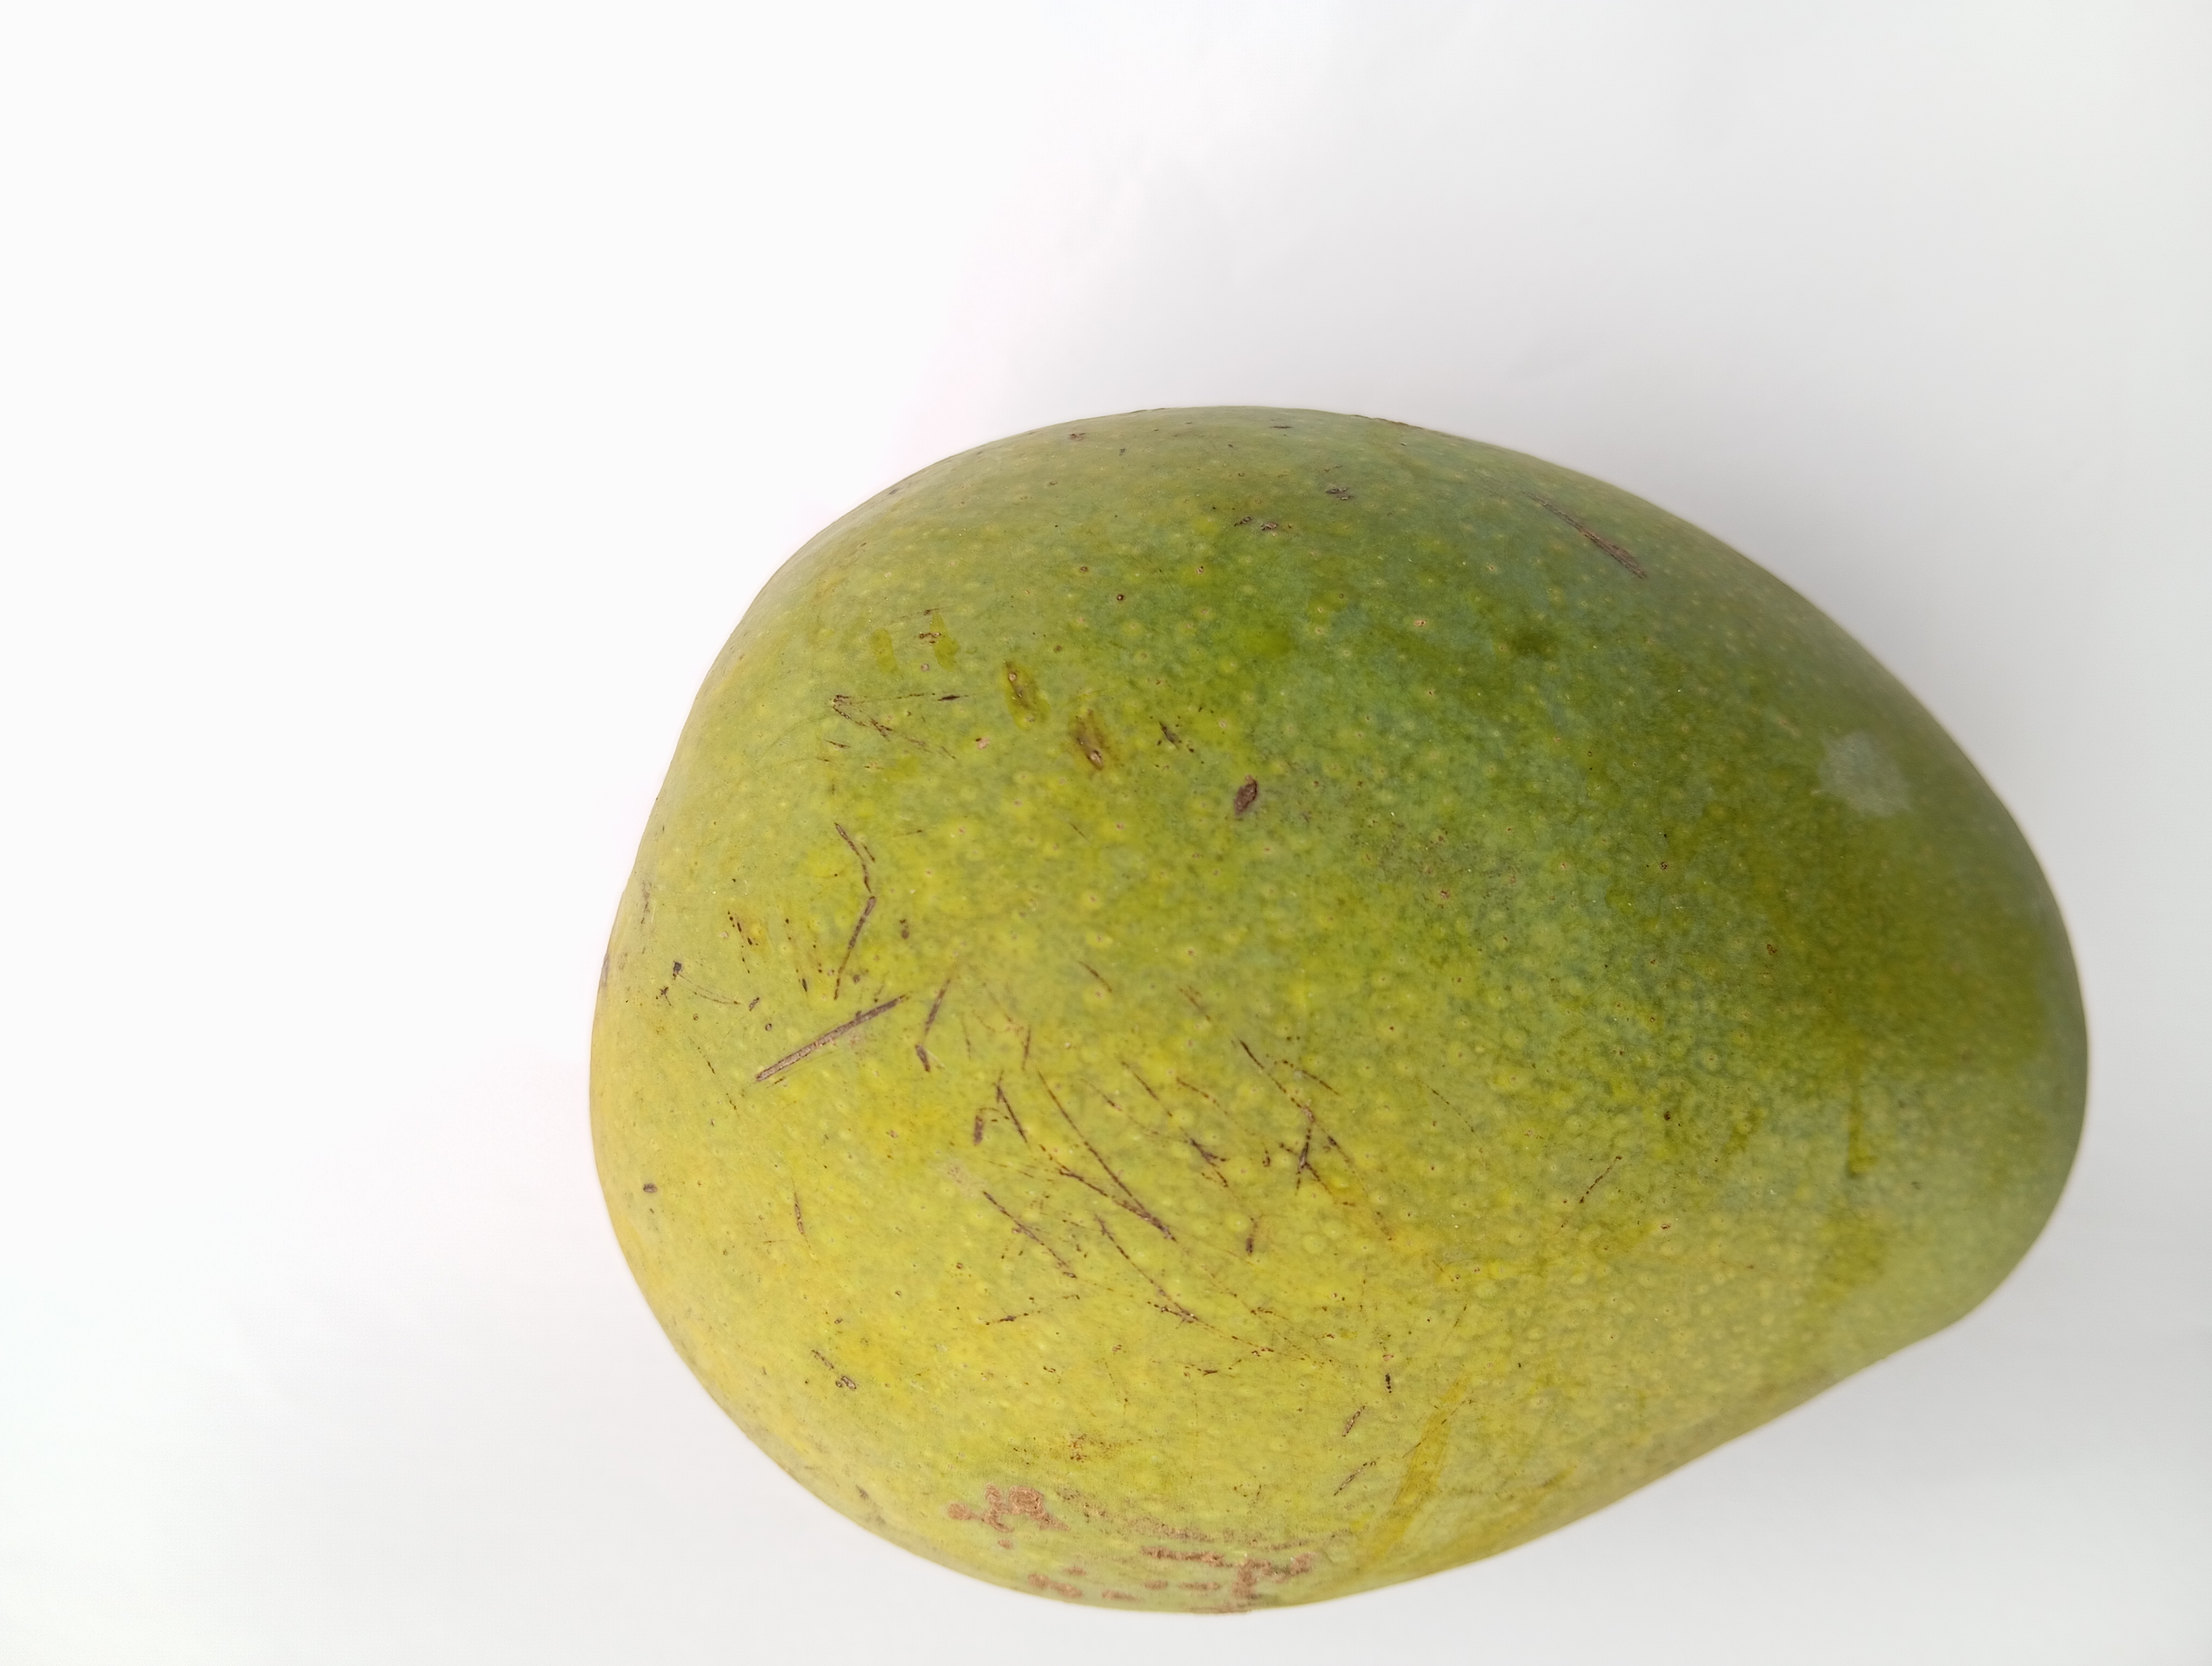
Mango variety: Himsagar